Nicola Zingaretti

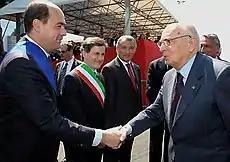
Zingaretti with Mayor Gianni Alemanno, Governor Piero Marrazzo and President Giorgio Napolitano in 2008

In March 2004, Zingaretti run in the European election for the list United in the Olive Tree. He gained more than 213,000 preferences and was elected Member of the European Parliament. During the first meeting of the Italian delegation he was appointed President. He was also a member of the Committee on Development and Committee on International Trade. He also took part in the interparliamentary delegations for relations with the Korean Peninsula, Israel and in the parliamentary intergroup "Volunteering", "Disability", "LGBT rights" and "Tibet".